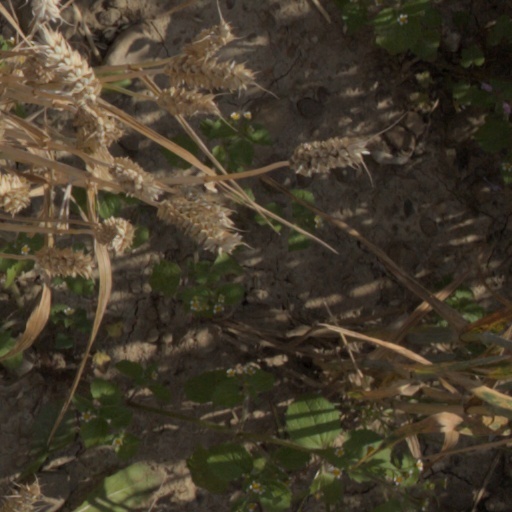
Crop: wheat